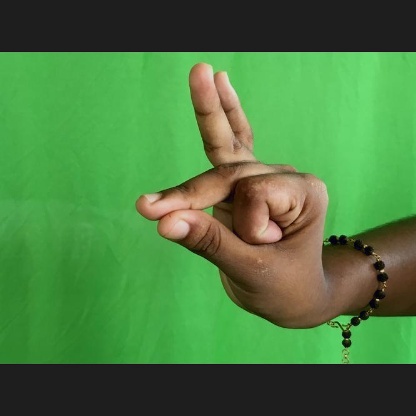
Mudra: Bramaram